Glyn Johns

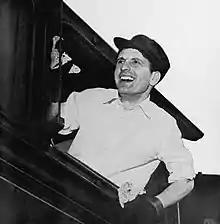
Glyn Johns's first session as a recording engineer was for popular skiffle singer Lonnie Donegan (pictured above) at IBC Studios in London, 1959

In 1959, Johns began his career as an assistant recording engineer at IBC Studios on Portland Place in London. IBC was an independent recording studio and had no affiliation with a label. Johns recounts that his early duties included odd tasks and providing basic support for the experienced engineers. His first session as a recording engineer was for the popular skiffle singer Lonnie Donegan.